One America Initiative

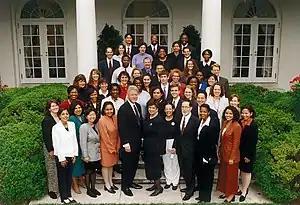
Initiative staff with Bill Clinton in June 1998

President Clinton introduced the initiative during his commencement speech to the graduating class of the university. In the speech, he discussed his own experience growing up in the segregated south and its profound effect on him. He addressed the continuing problems surrounding race in America and the need to find ways to solve them. Clinton envisioned an America based on equal opportunity, fairness, and respect for all as well as shared responsibility and a greater sense of civility. Clinton viewed race relations as something that too often divided and weakened the nation even as America was rapidly becoming the world's first truly-multiracial democracy. The Advisory Board, chaired by pre-eminent historian Dr. John Hope Franklin, was introduced to the audience as well.